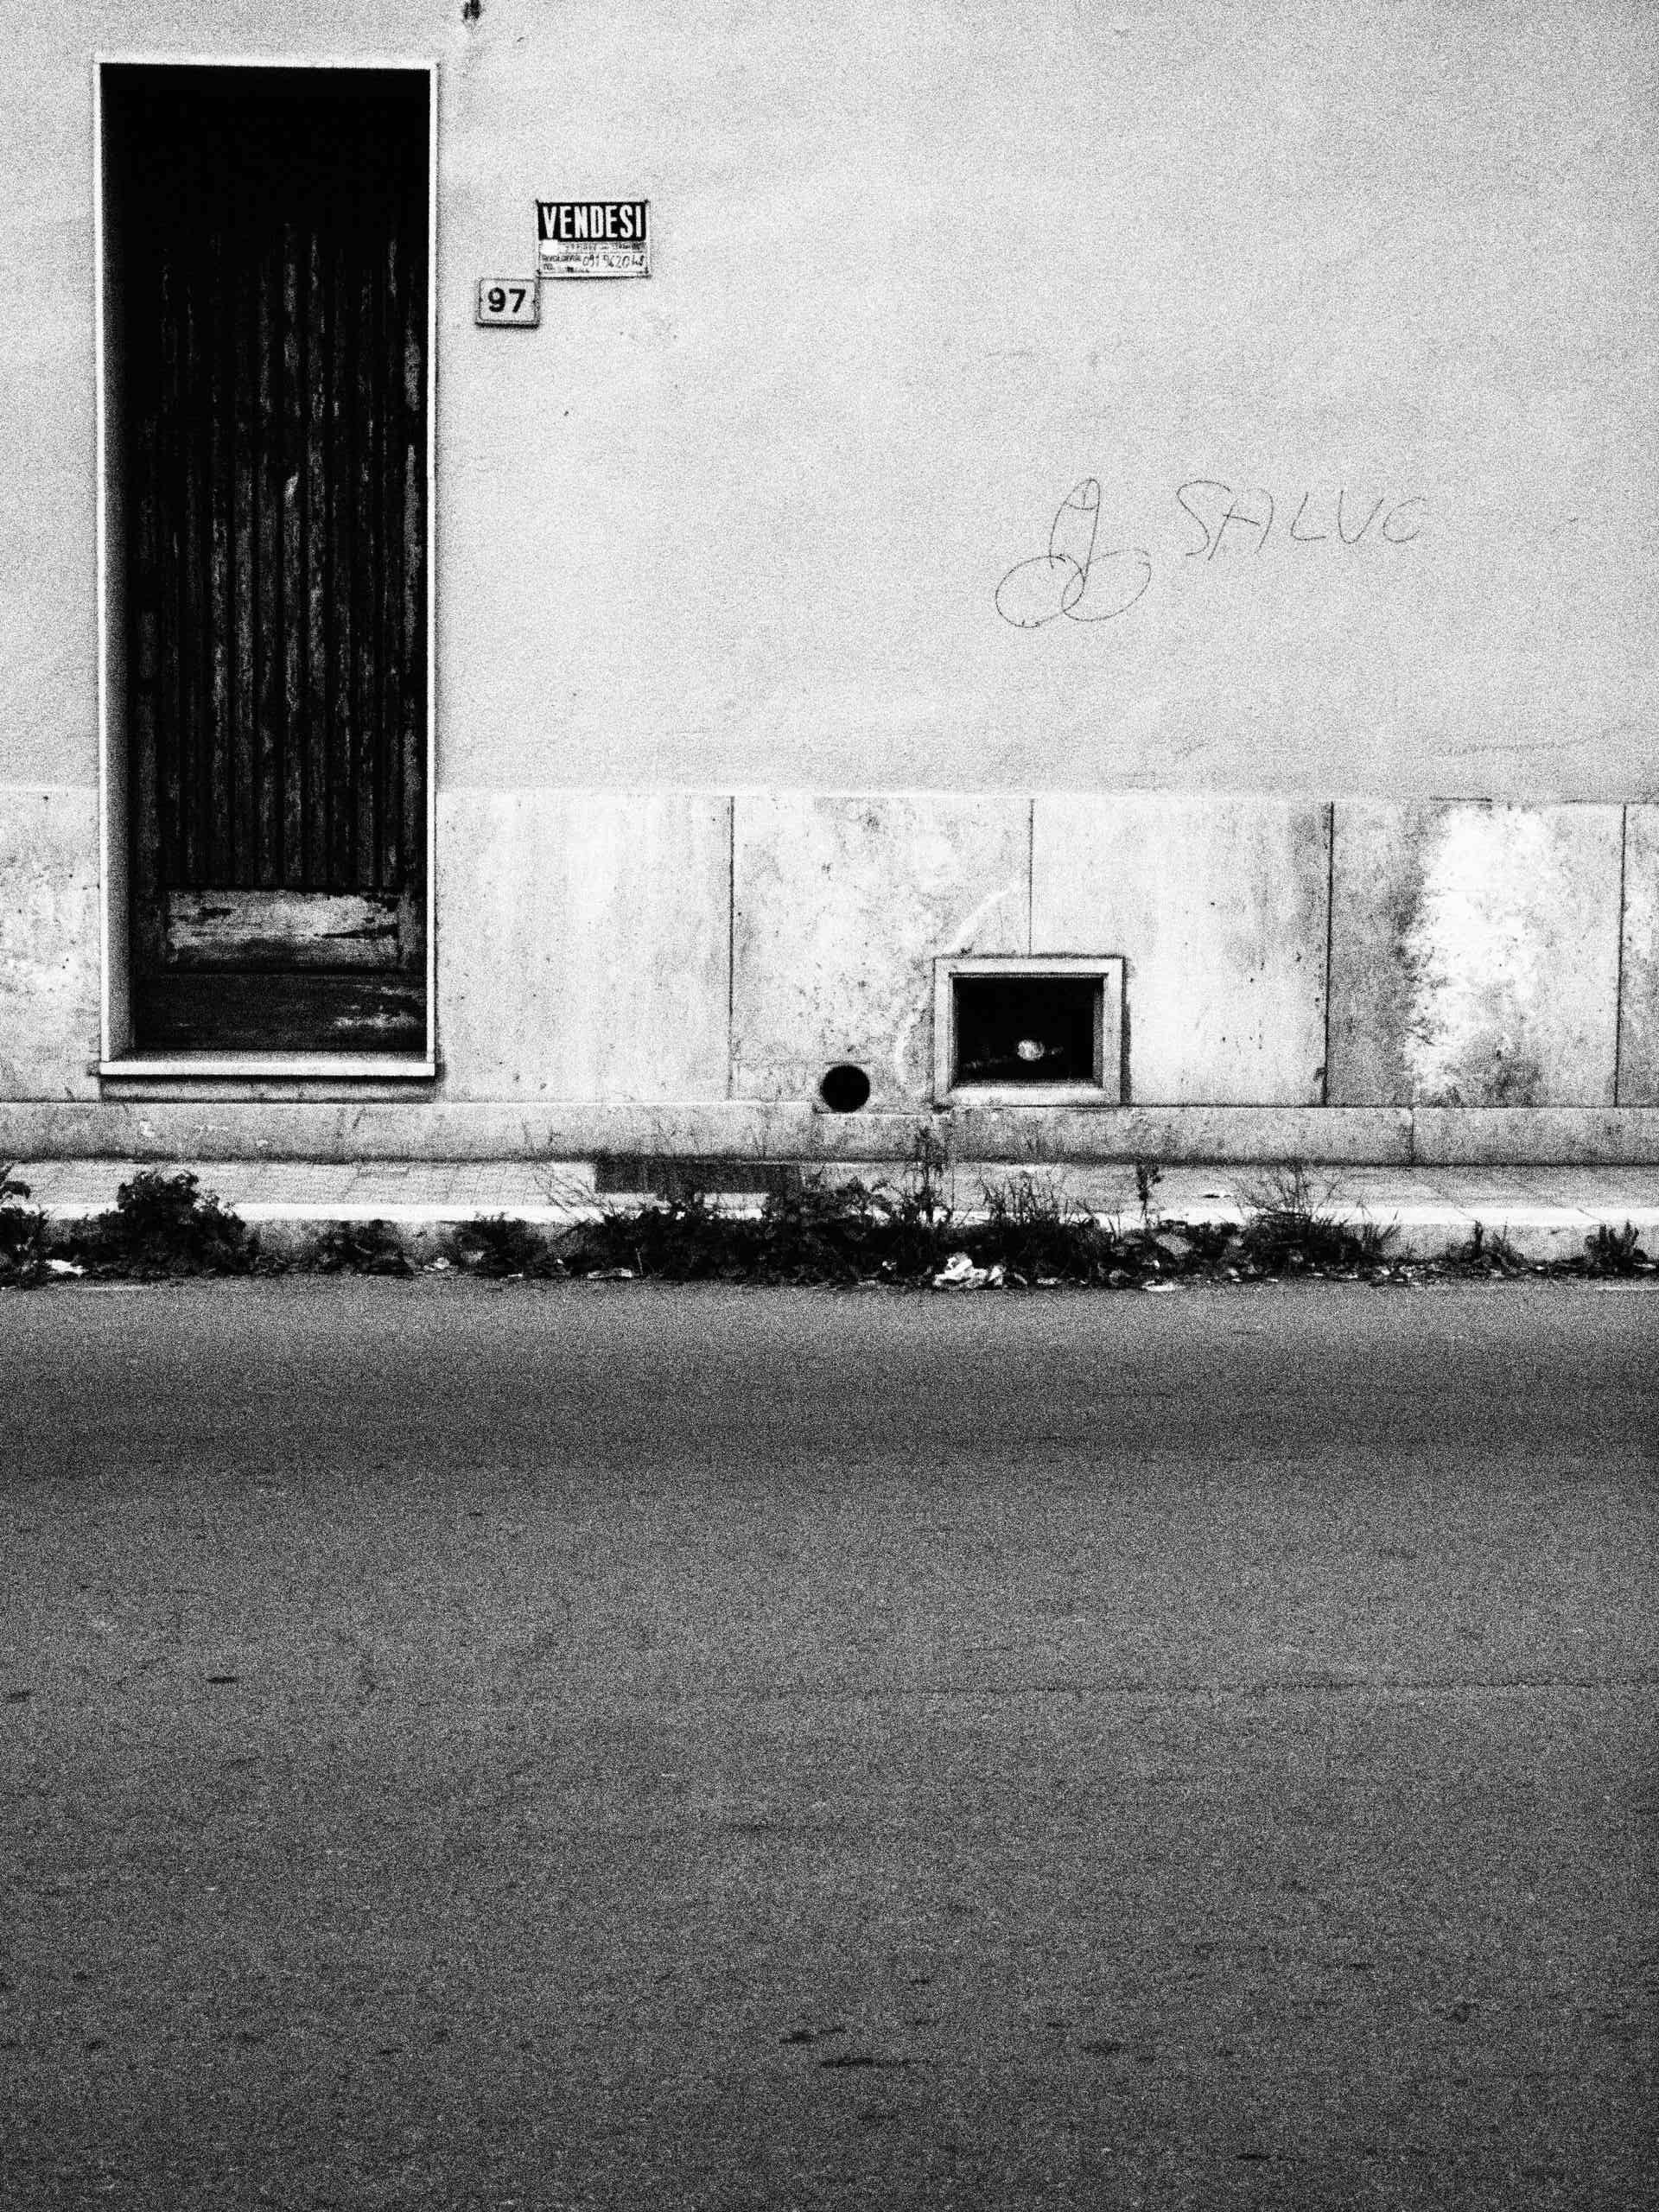
black and white, road, white, street, photography, house, wall, color, darkness, black, monochrome, door, photograph, shape, written, glimpse, monochrome photography